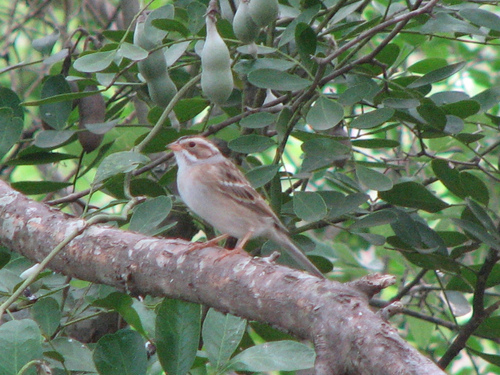
the bird has a small bill and a black eyering.
this is a small bird with an orange bill, a white superciliary. the wings are brown with white wingbars. the breast is white.
a small bird with a grey throat, breast, belly and vent, with brown wings that have one white wing bar .
a small brown bird that has a white belly and a pink billthe birds wings and head are brown, the breast is white, and it's tarsus and feet are orange.
this bird is brown with white and has a very short beak.
this bird is white and brown in color, with a brown beak.
this particular bird has a belly that is white and has tan secondaries
this bird has wings that are brown and has a white body
this bird has a short orange beak, brown and black wings and a soft gray breast.
Species: Clay Colored Sparrow